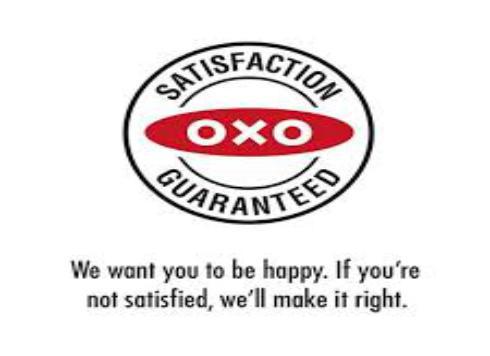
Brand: good grips
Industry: Necessities